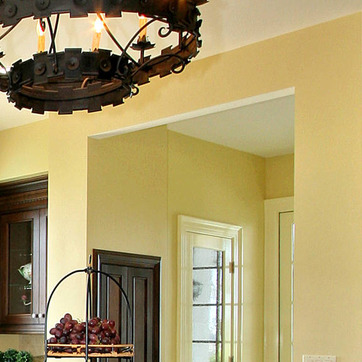
Material: painted